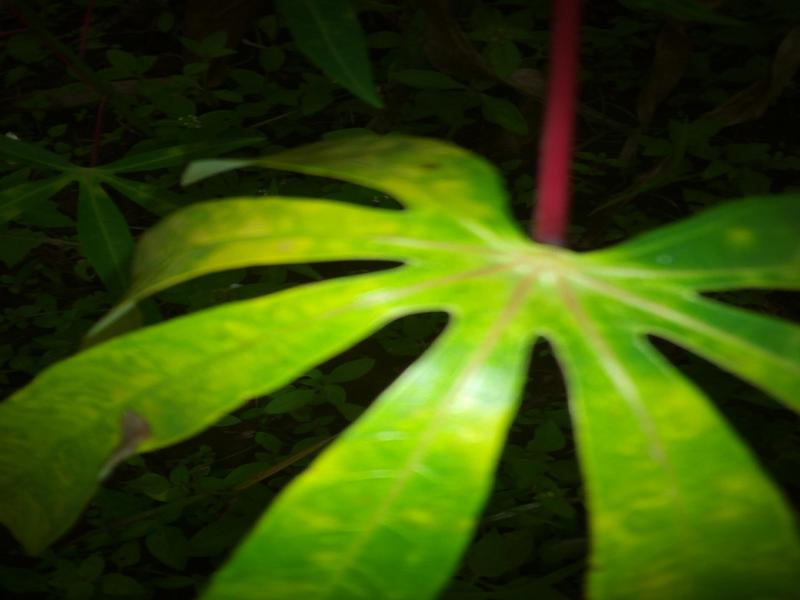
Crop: cassava
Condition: brown_streak_disease